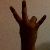
The image shows a hand gesture representing the number 7 in Indian Sign Language.